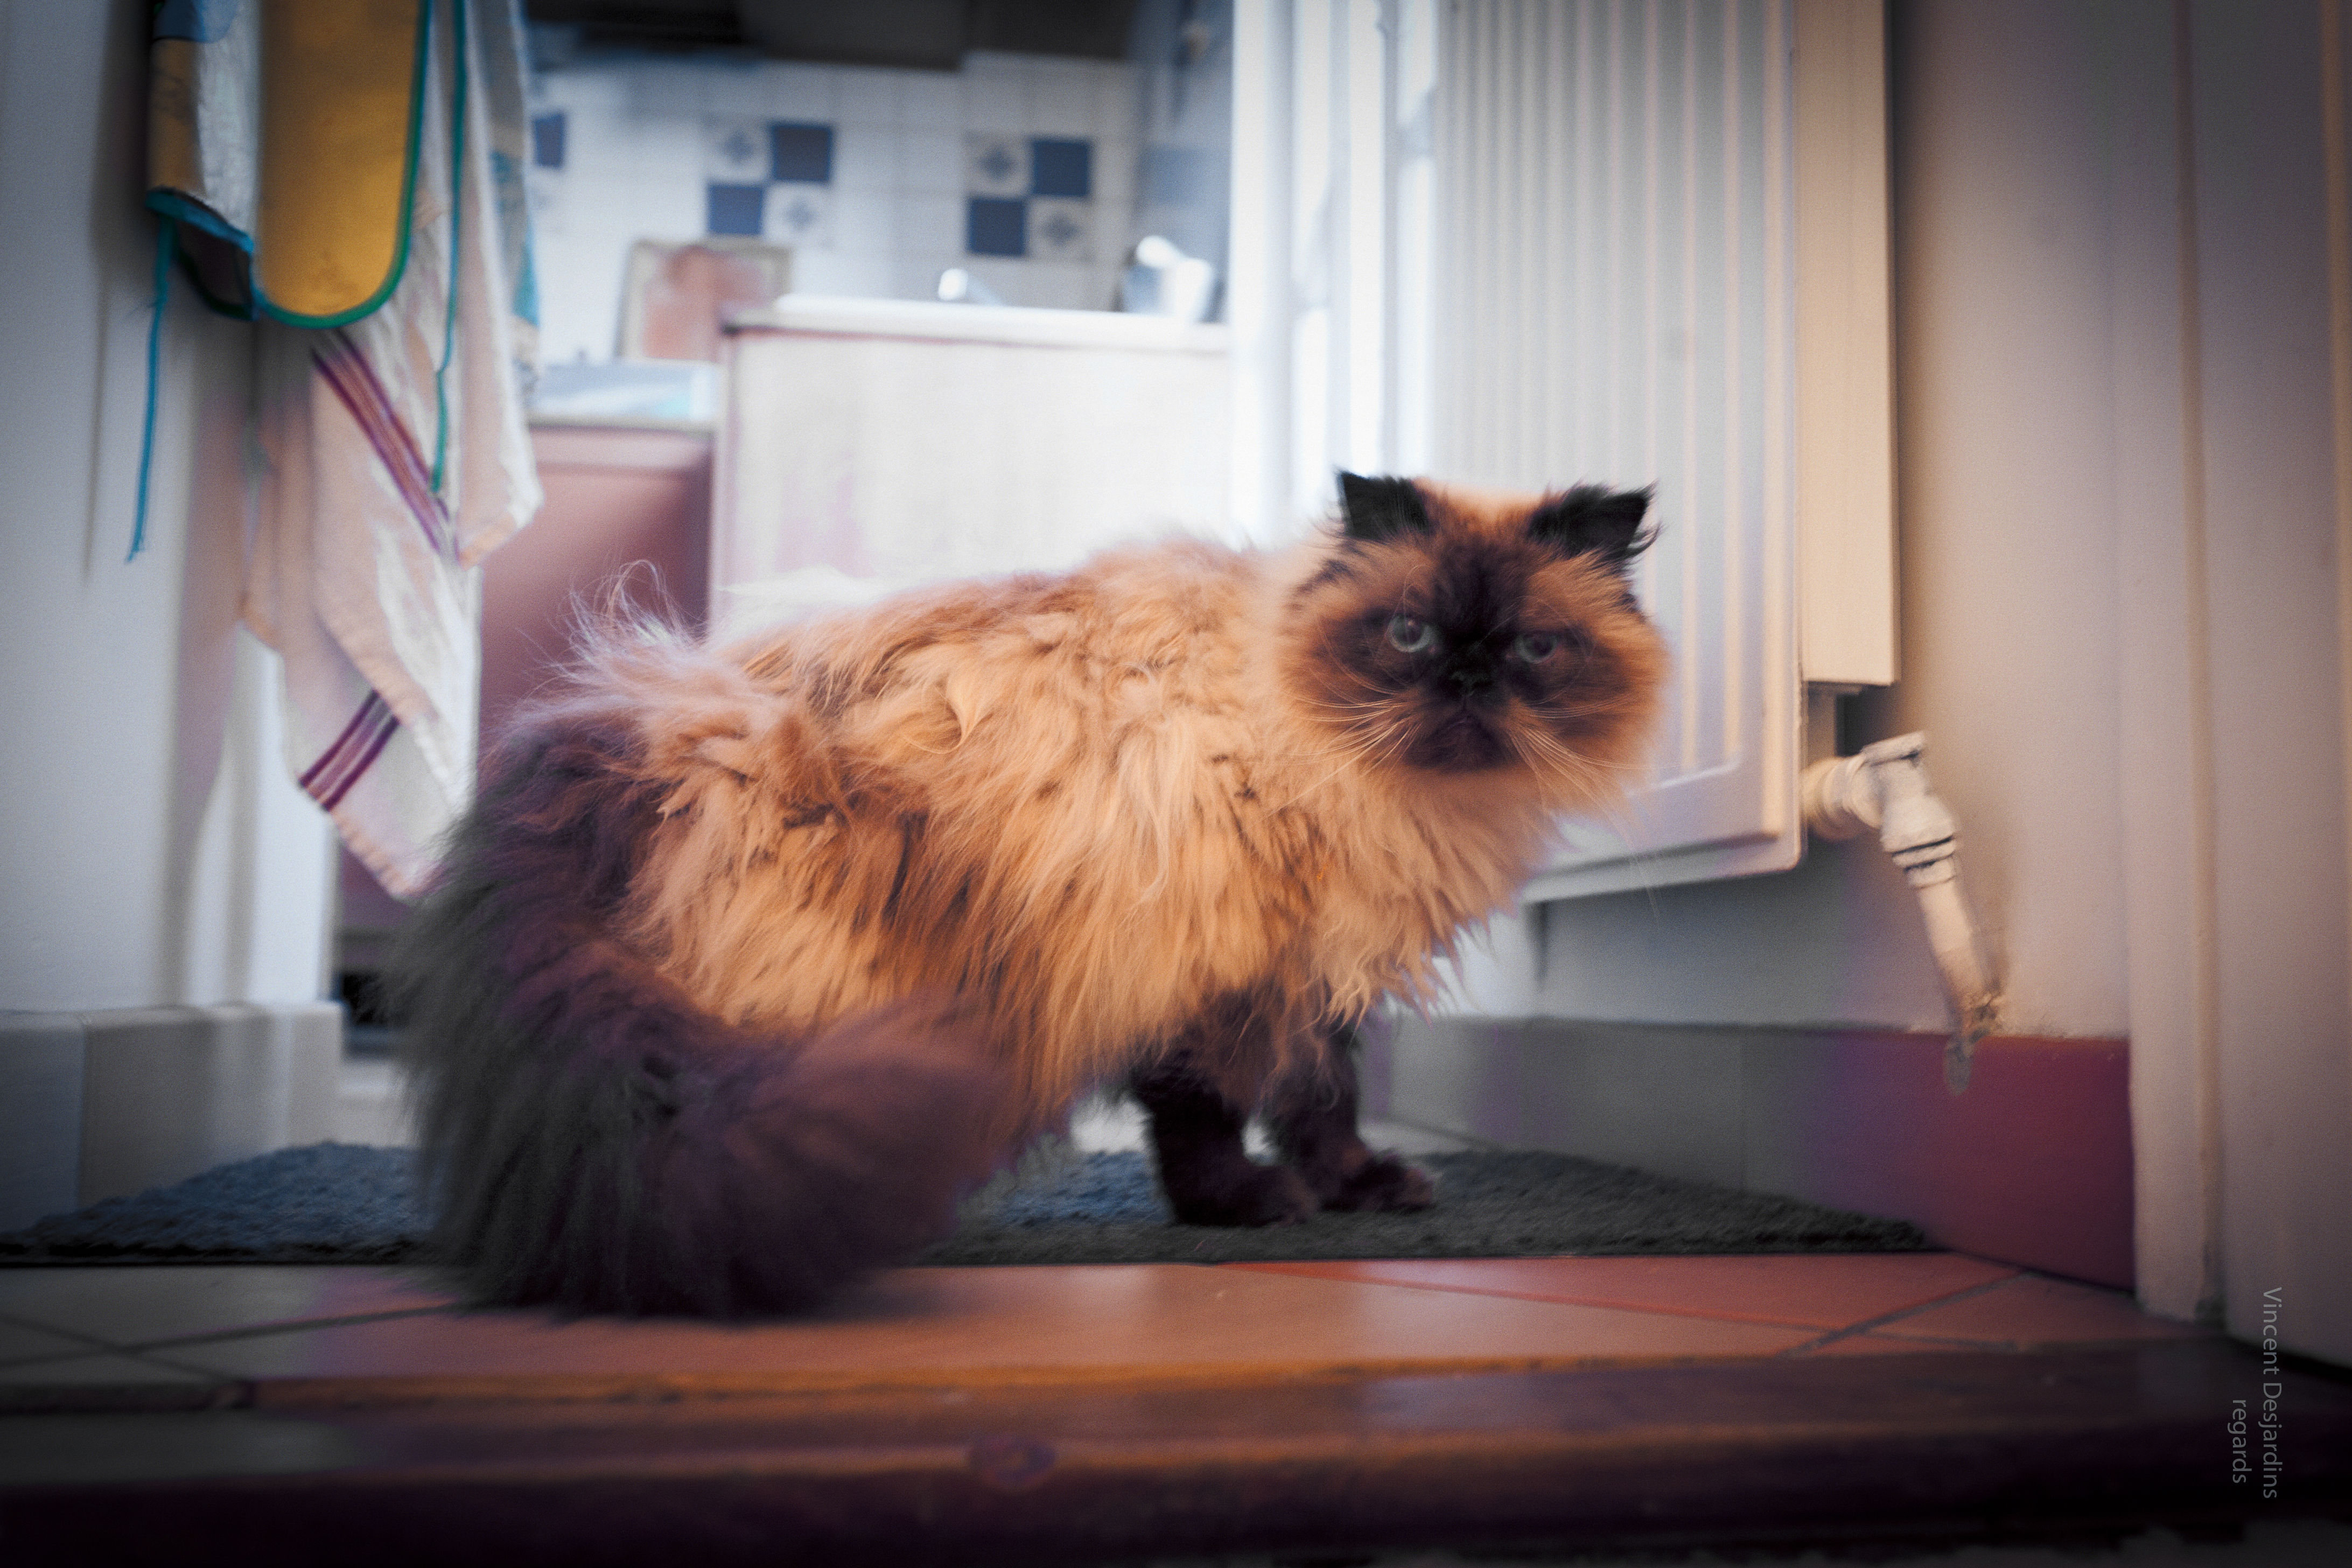
kitten, cat, mammal, whiskers, cool image, vertebrate, chat, katze, kissa, gato, kat, gatto, i, kot, k ttur, minos, small to medium sized cats, cat like mammal